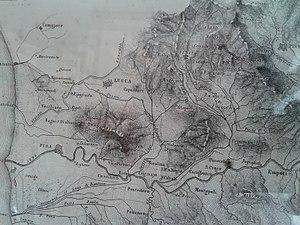
Le Lac de Bientina également connu sous le nom de lac de Sesto était un lac des provinces de Lucques et Pise, en Toscane, en Italie. Le lac de Bientina était le plus grand lac de Toscane avant son assèchement au milieu du XIXᵉ siècle. Il était situé au nord de la ville de Bientina, entre Lucques et Pise, et couvrait une superficie d'environ 36 km2.